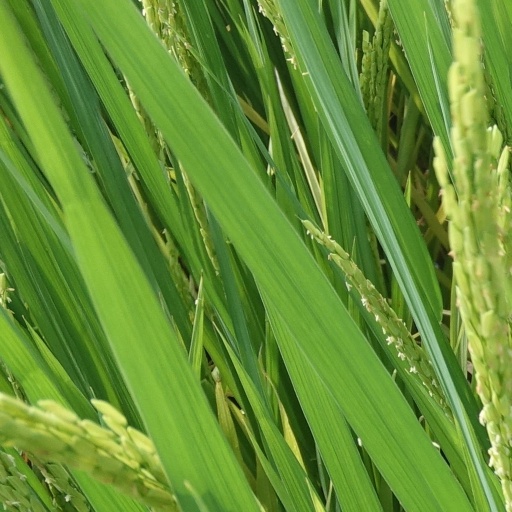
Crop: rice